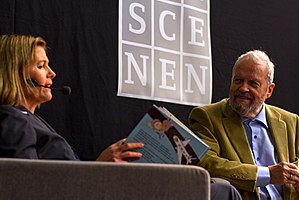
Anna Libak
"""Børn, der elsker Halfdan kommer også til at li' Bak."""
Johannes Møllehave interviewes af Anna Libak til Bogforum 2011Unknown danish author and priest johannes møllehave, at the danish book fair ""bogforum 2011"""
Anna Libak er en dansk journalist, redaktør, ruslandskender, oversætter, foredragsholder og digter.